Eruh

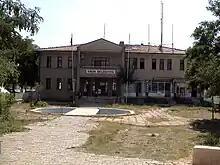
Municipality in Eruh

Eruh was the location of one of two attacks by the Kurdistan Workers' Party (PKK) on the 15 August 1984.